Hervé Bohbot

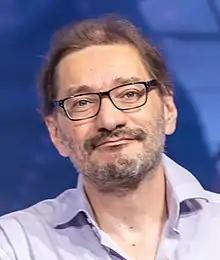
Hervé Bohbot

Herve Bohbot is a French Scrabble player who competes in both French and English language Scrabble competitions. He is also an administrator on the online Scrabble site Internet Scrabble Club, the president of the French matchplay Scrabble committee and an official on the French-speaking International Scrabble Federation.